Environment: real
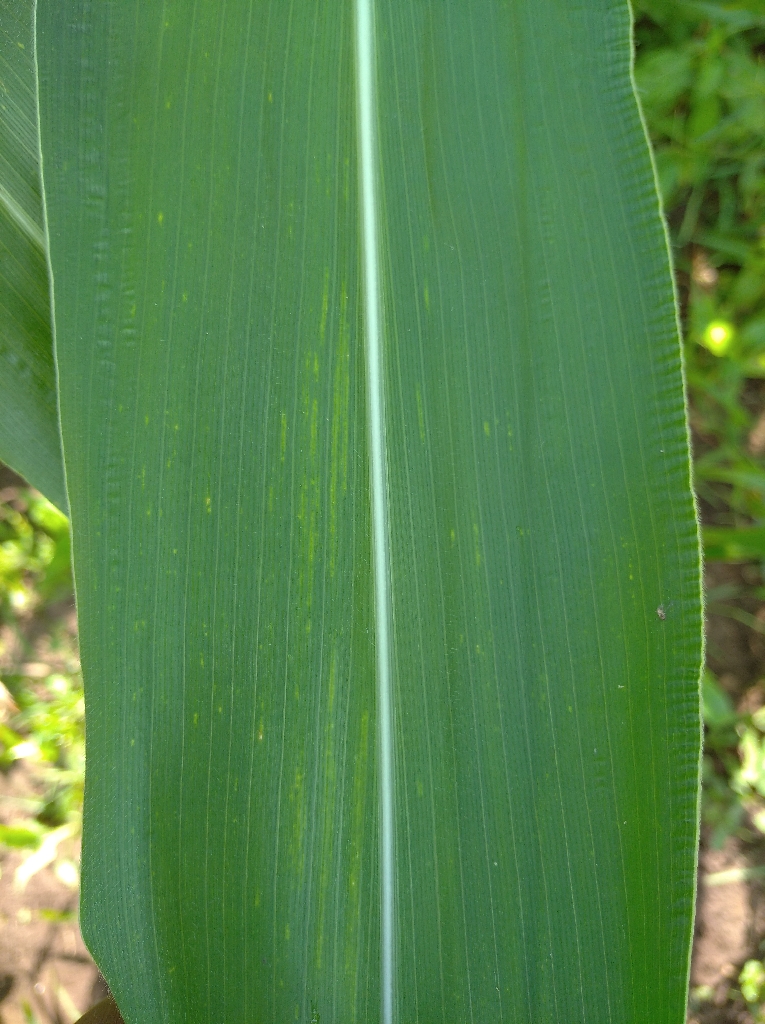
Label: healthy